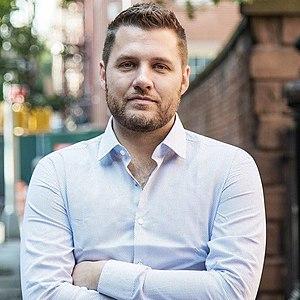
Mark Manson, né le 9 mars 1984, est un écrivain américain, consultant en développement personnel, entrepreneur et blogueur.